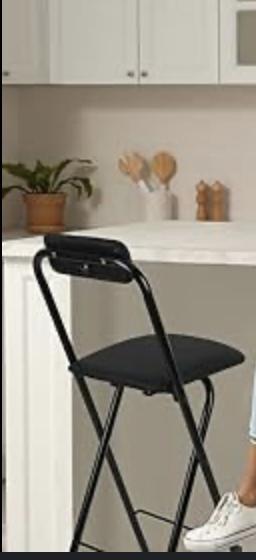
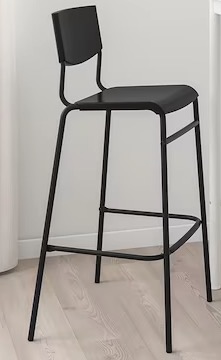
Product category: stool
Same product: no